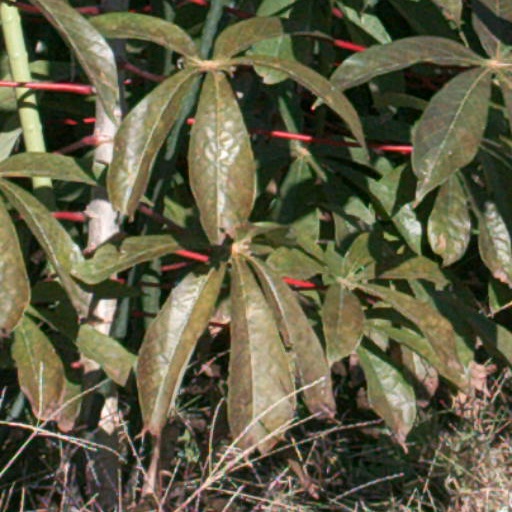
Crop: cassava